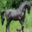
Label: horse